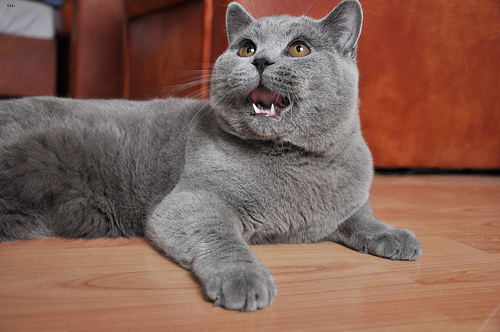
Breed: british shorthair